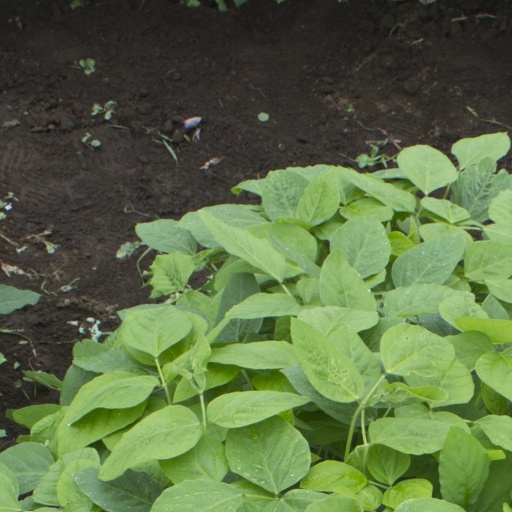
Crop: soybean